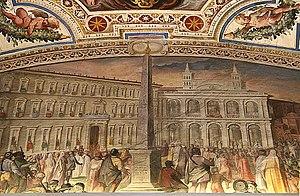
Sale Sistine décorée d'une fresque murale représentant l'obélisque de la Place Saint-Jean-de-Latran, le Palais du Latran et l'Archibasilique Saint-Jean - Salle des Archives pontificales - Domenico Fontana.
Le palais du Latran est un ancien palais de l'Empire romain qui fut, du IVᵉ au XIVᵉ siècles, la résidence principale des papes. Il jouxte l'archibasilique Saint-Jean de Latran, siège du diocèse de Rome. Le palais du Latran abrite les collections du Musée historique du Vatican.